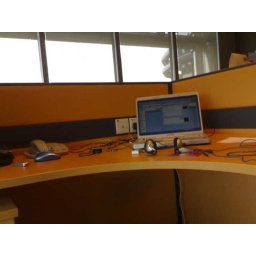
office in klcc my desk